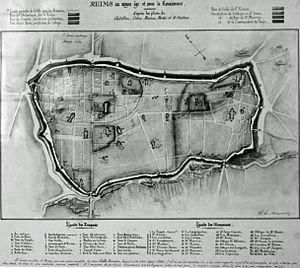
Enceinte fortifiée de Reims plan réalisé par J.J. Maquart, vers 1850, sur la base de plans préexistant.
L'histoire de Reims remonte probablement à quelques siècles avant notre ère et il reste de cette agglomération gauloise la trace de deux fossés qui témoignent de l'ampleur de la ville avant même la conquête romaine. Le site initial de Reims n'apparaît plus guère et l'on a même du mal à imaginer cette petite colline sur la rive nord de la Vesle, un peu en retrait des marais dans la vallée peu profonde de la rivière.
Le siège de Reims est un épisode de la chevauchée d'Édouard III de 1359 et 1360 durant la guerre de Cent Ans. L'attaque débute au début du mois de décembre mais est abandonnée par Édouard III, dépourvu de matériel de siège, le 11 janvier 1360.
Les remparts de Reims constituent un ensemble de défenses qui protégèrent la ville depuis l'utilisation gauloise du site jusqu'au XIXᵉ siècle.